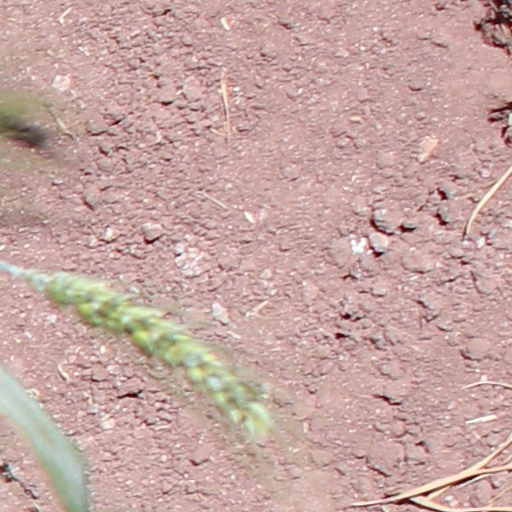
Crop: wheat